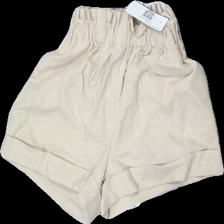
View: front
Type: Shorts
Category: Ladies
Brand: Not in the list
Brand text on label: Storets
Colors: Beige
Material: 100% Cotton
Cut: Cropped
Size: S
Season: Summer
Price range: 50-100
Recommended usage: Reuse
Description: Beige shorts